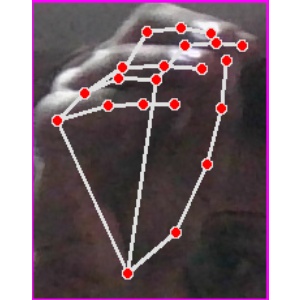
अक्षर: ङ